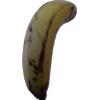
Label: banana